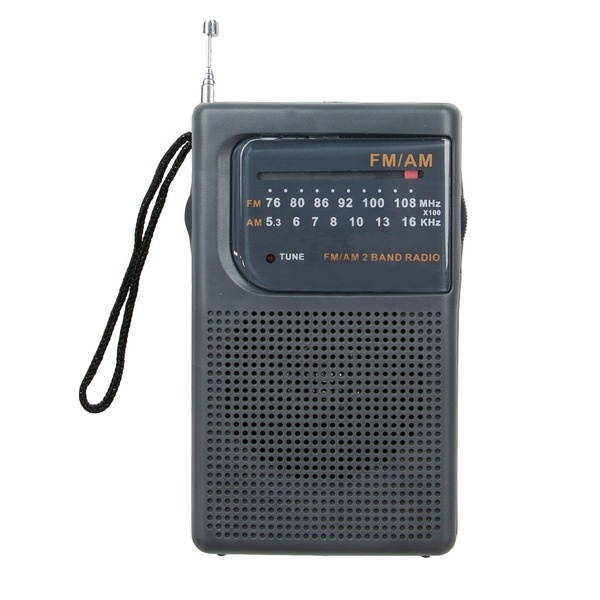
Supersonic SC-1105 AM/FM Band Radio
• AM/FM 2 band radio;• LED tune indicator;• Telescopic antenna;• FM: 76 MHz to 108 MHz;• AM: 520 to 1600 KHz;• Earphone input;• Carrying strap;• Requires batteries (not included);
Brand: SUPERSONIC(R)
Category: Electronics > Audio > Audio Players & Recorders > Radios